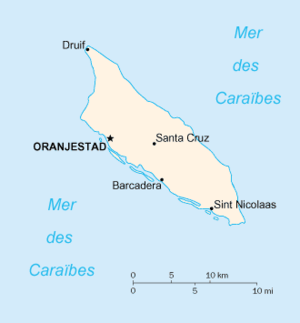
Aruba est une île néerlandaise de la mer des Caraïbes, située au large des côtes du Venezuela, faisant partie des Petites Antilles. L'île forme un État du royaume des Pays-Bas à part entière depuis qu'elle s'est séparée des Antilles néerlandaises en 1986. En 2010, Aruba comptait 115 120 habitants, dont 29 998 vivaient à Oranjestad, capitale de l'île.